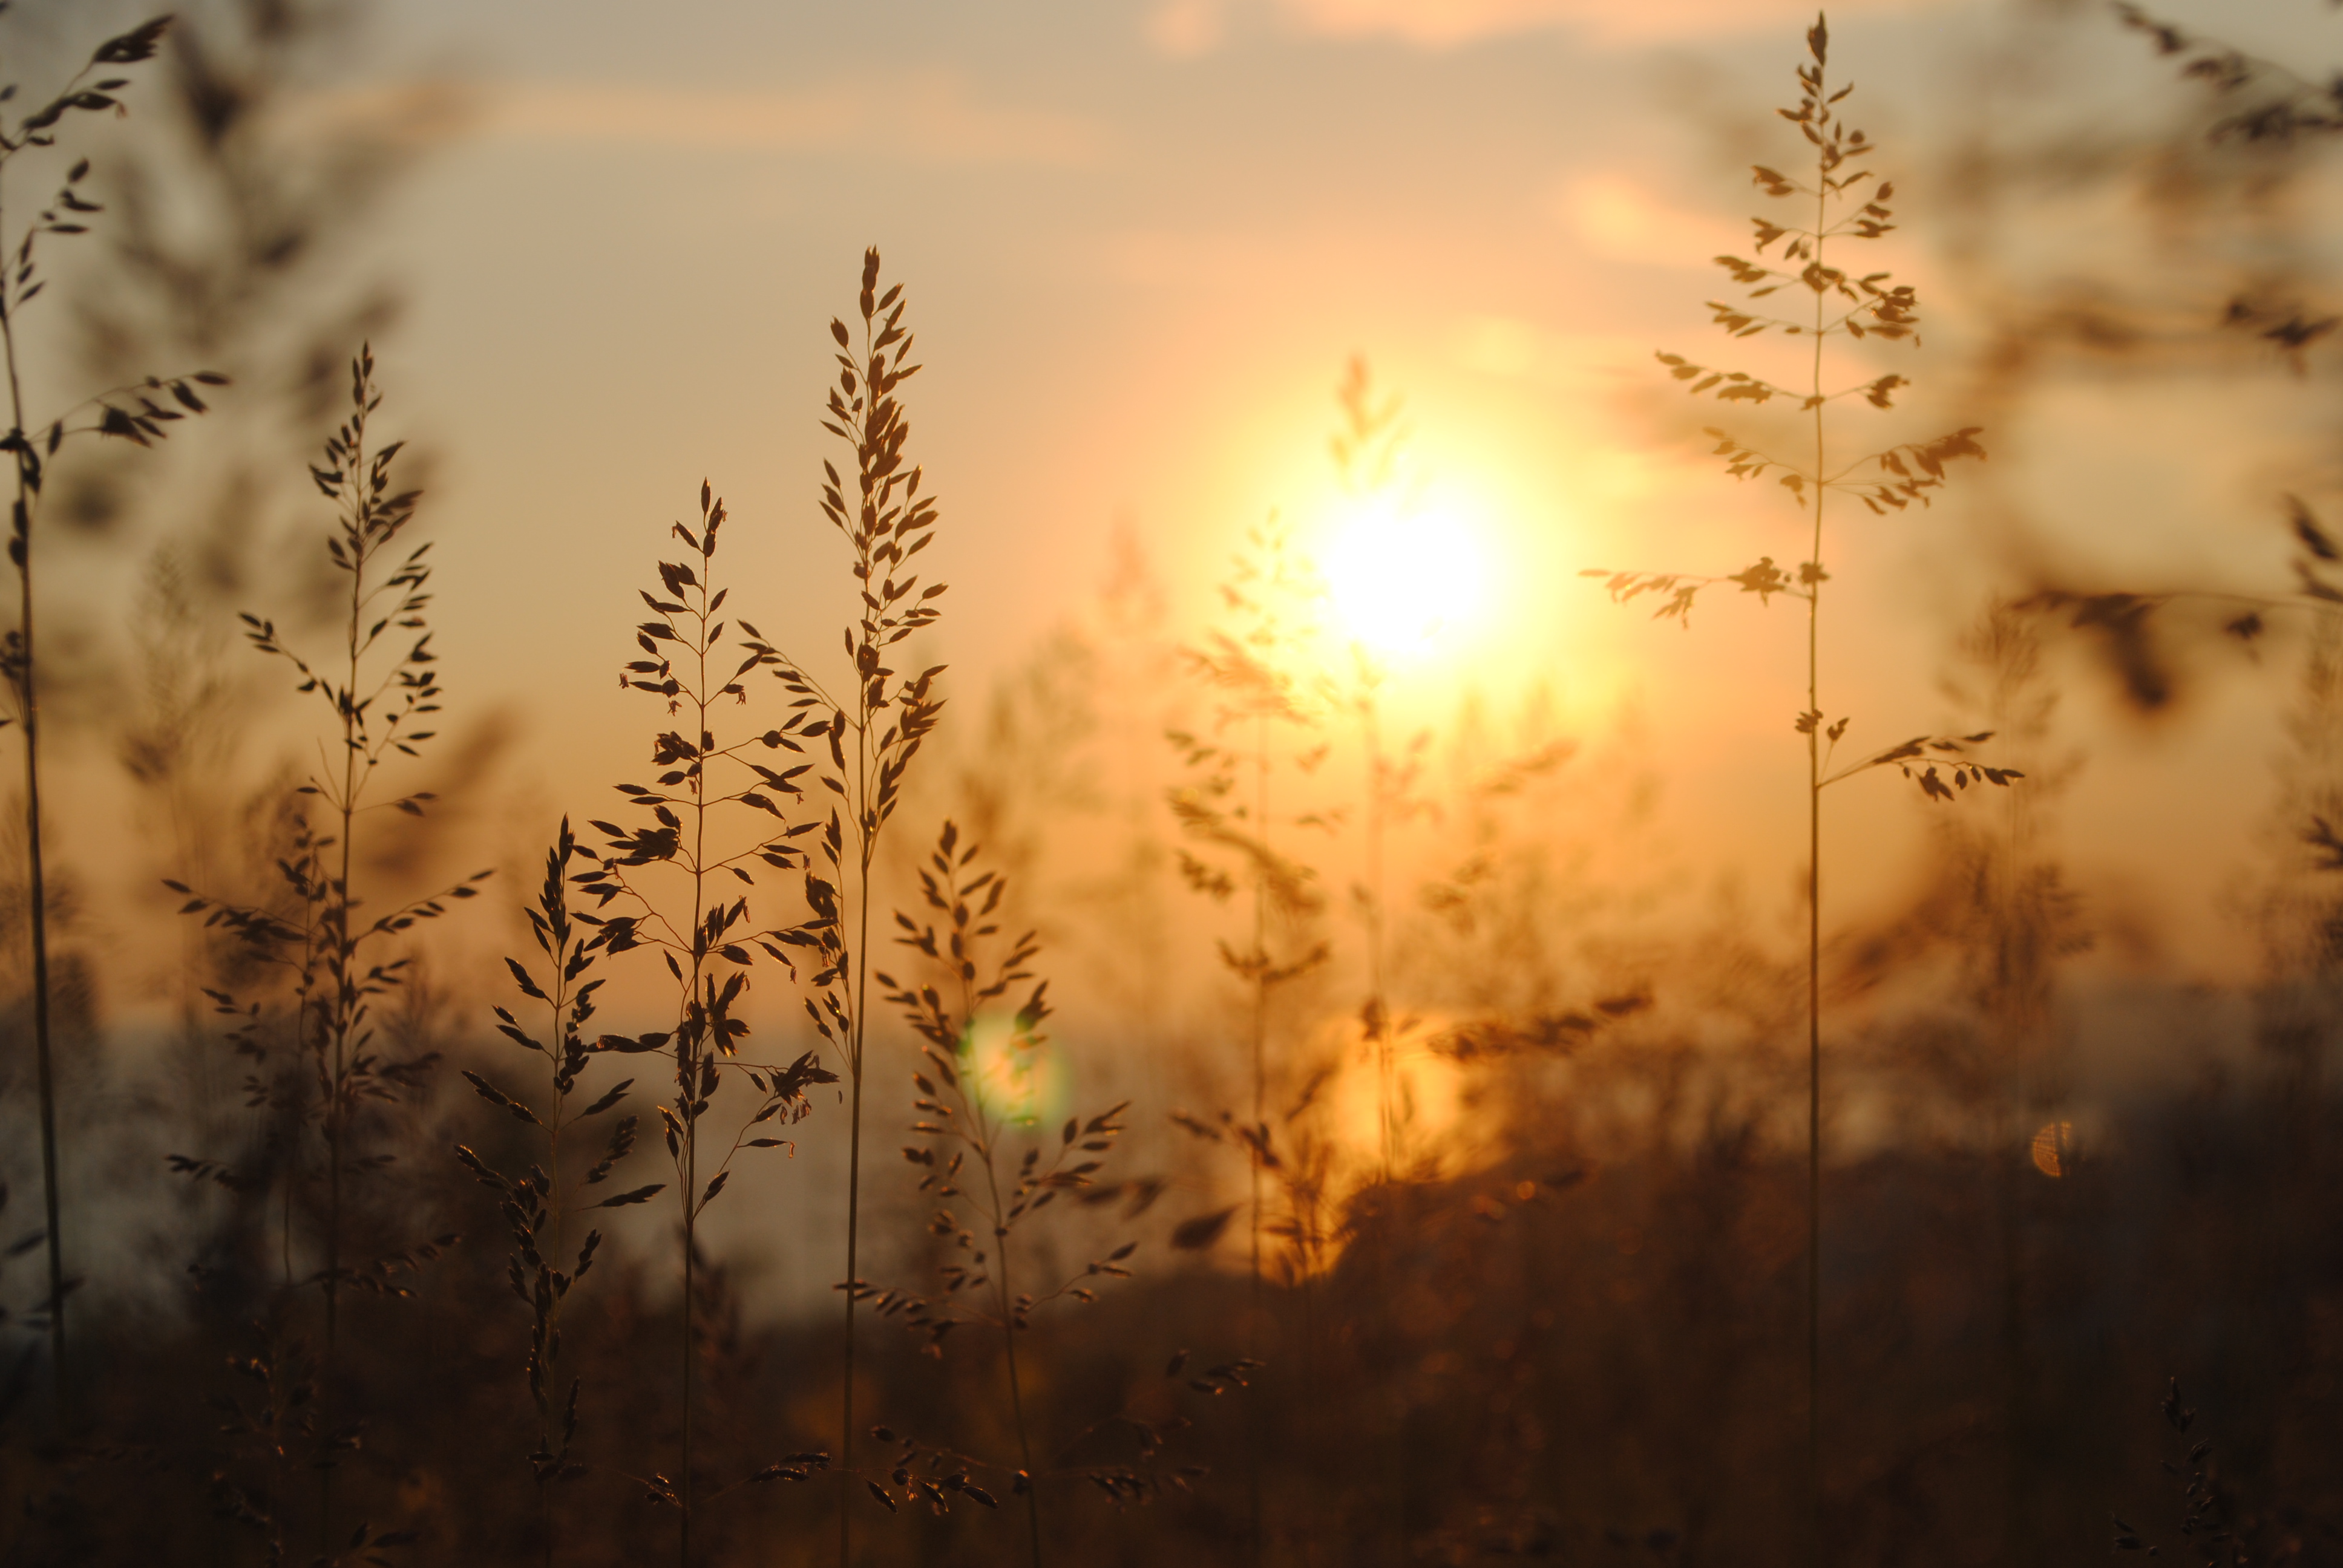
grass, herb, orange, summer, nature, sunset, atmospheric phenomenon, sunlight, morning, light, sky, branch, sunrise, heat, atmosphere, grass family, backlighting, evening, tree, forest, sun, plant, landscape, twig, dawn, afterglow